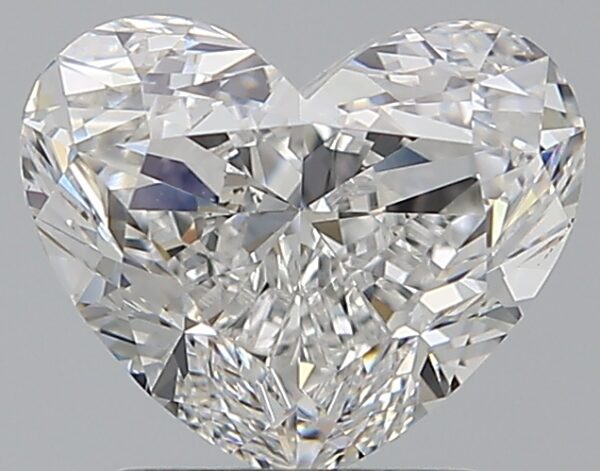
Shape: heart
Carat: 2
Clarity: VS1
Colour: E
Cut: VG
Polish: EX
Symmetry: EX
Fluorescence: F
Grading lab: GIA
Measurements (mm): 7.15 x 8.61 x 4.9